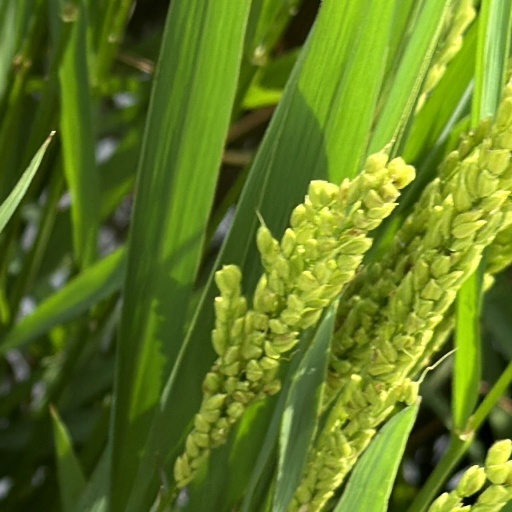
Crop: rice